Cooperative pulling paradigm

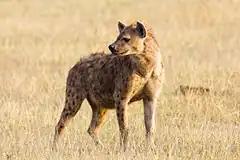
Spotted hyena

Molesti and Majolo tested a group of wild Barbary macaques ("Macaca sylvanus") in Morocco to see if they would cooperate, and if so, what determined their partner choice. Macaques live in complex social environments and are relatively tolerant socially. After solo training, the researchers presented a loose-string apparatus for the cooperative task, which the animals were free to use.